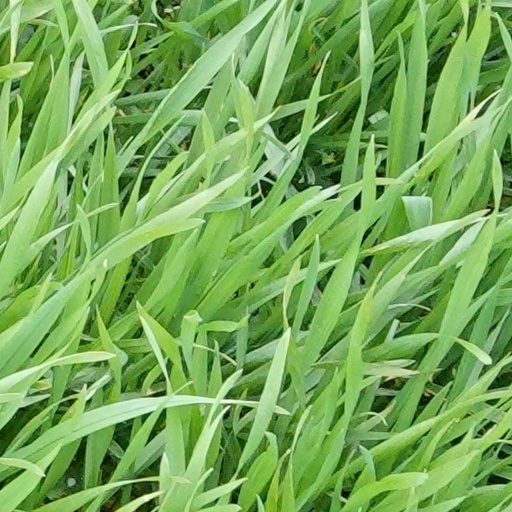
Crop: wheat